Primo Brewing & Malting Company

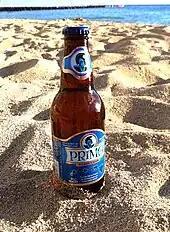
Primo 12-oz bottle at Kaimana Beach, Oahu

Around 1897 or 1898, the Honolulu Brewing & Malting Company was formed by Honolulu industrialist Alfred Hocking, launching the Primo lager brand in 1901. From 1920 to 1933 prohibition caused Primo to halt operations. Other important milestones include: